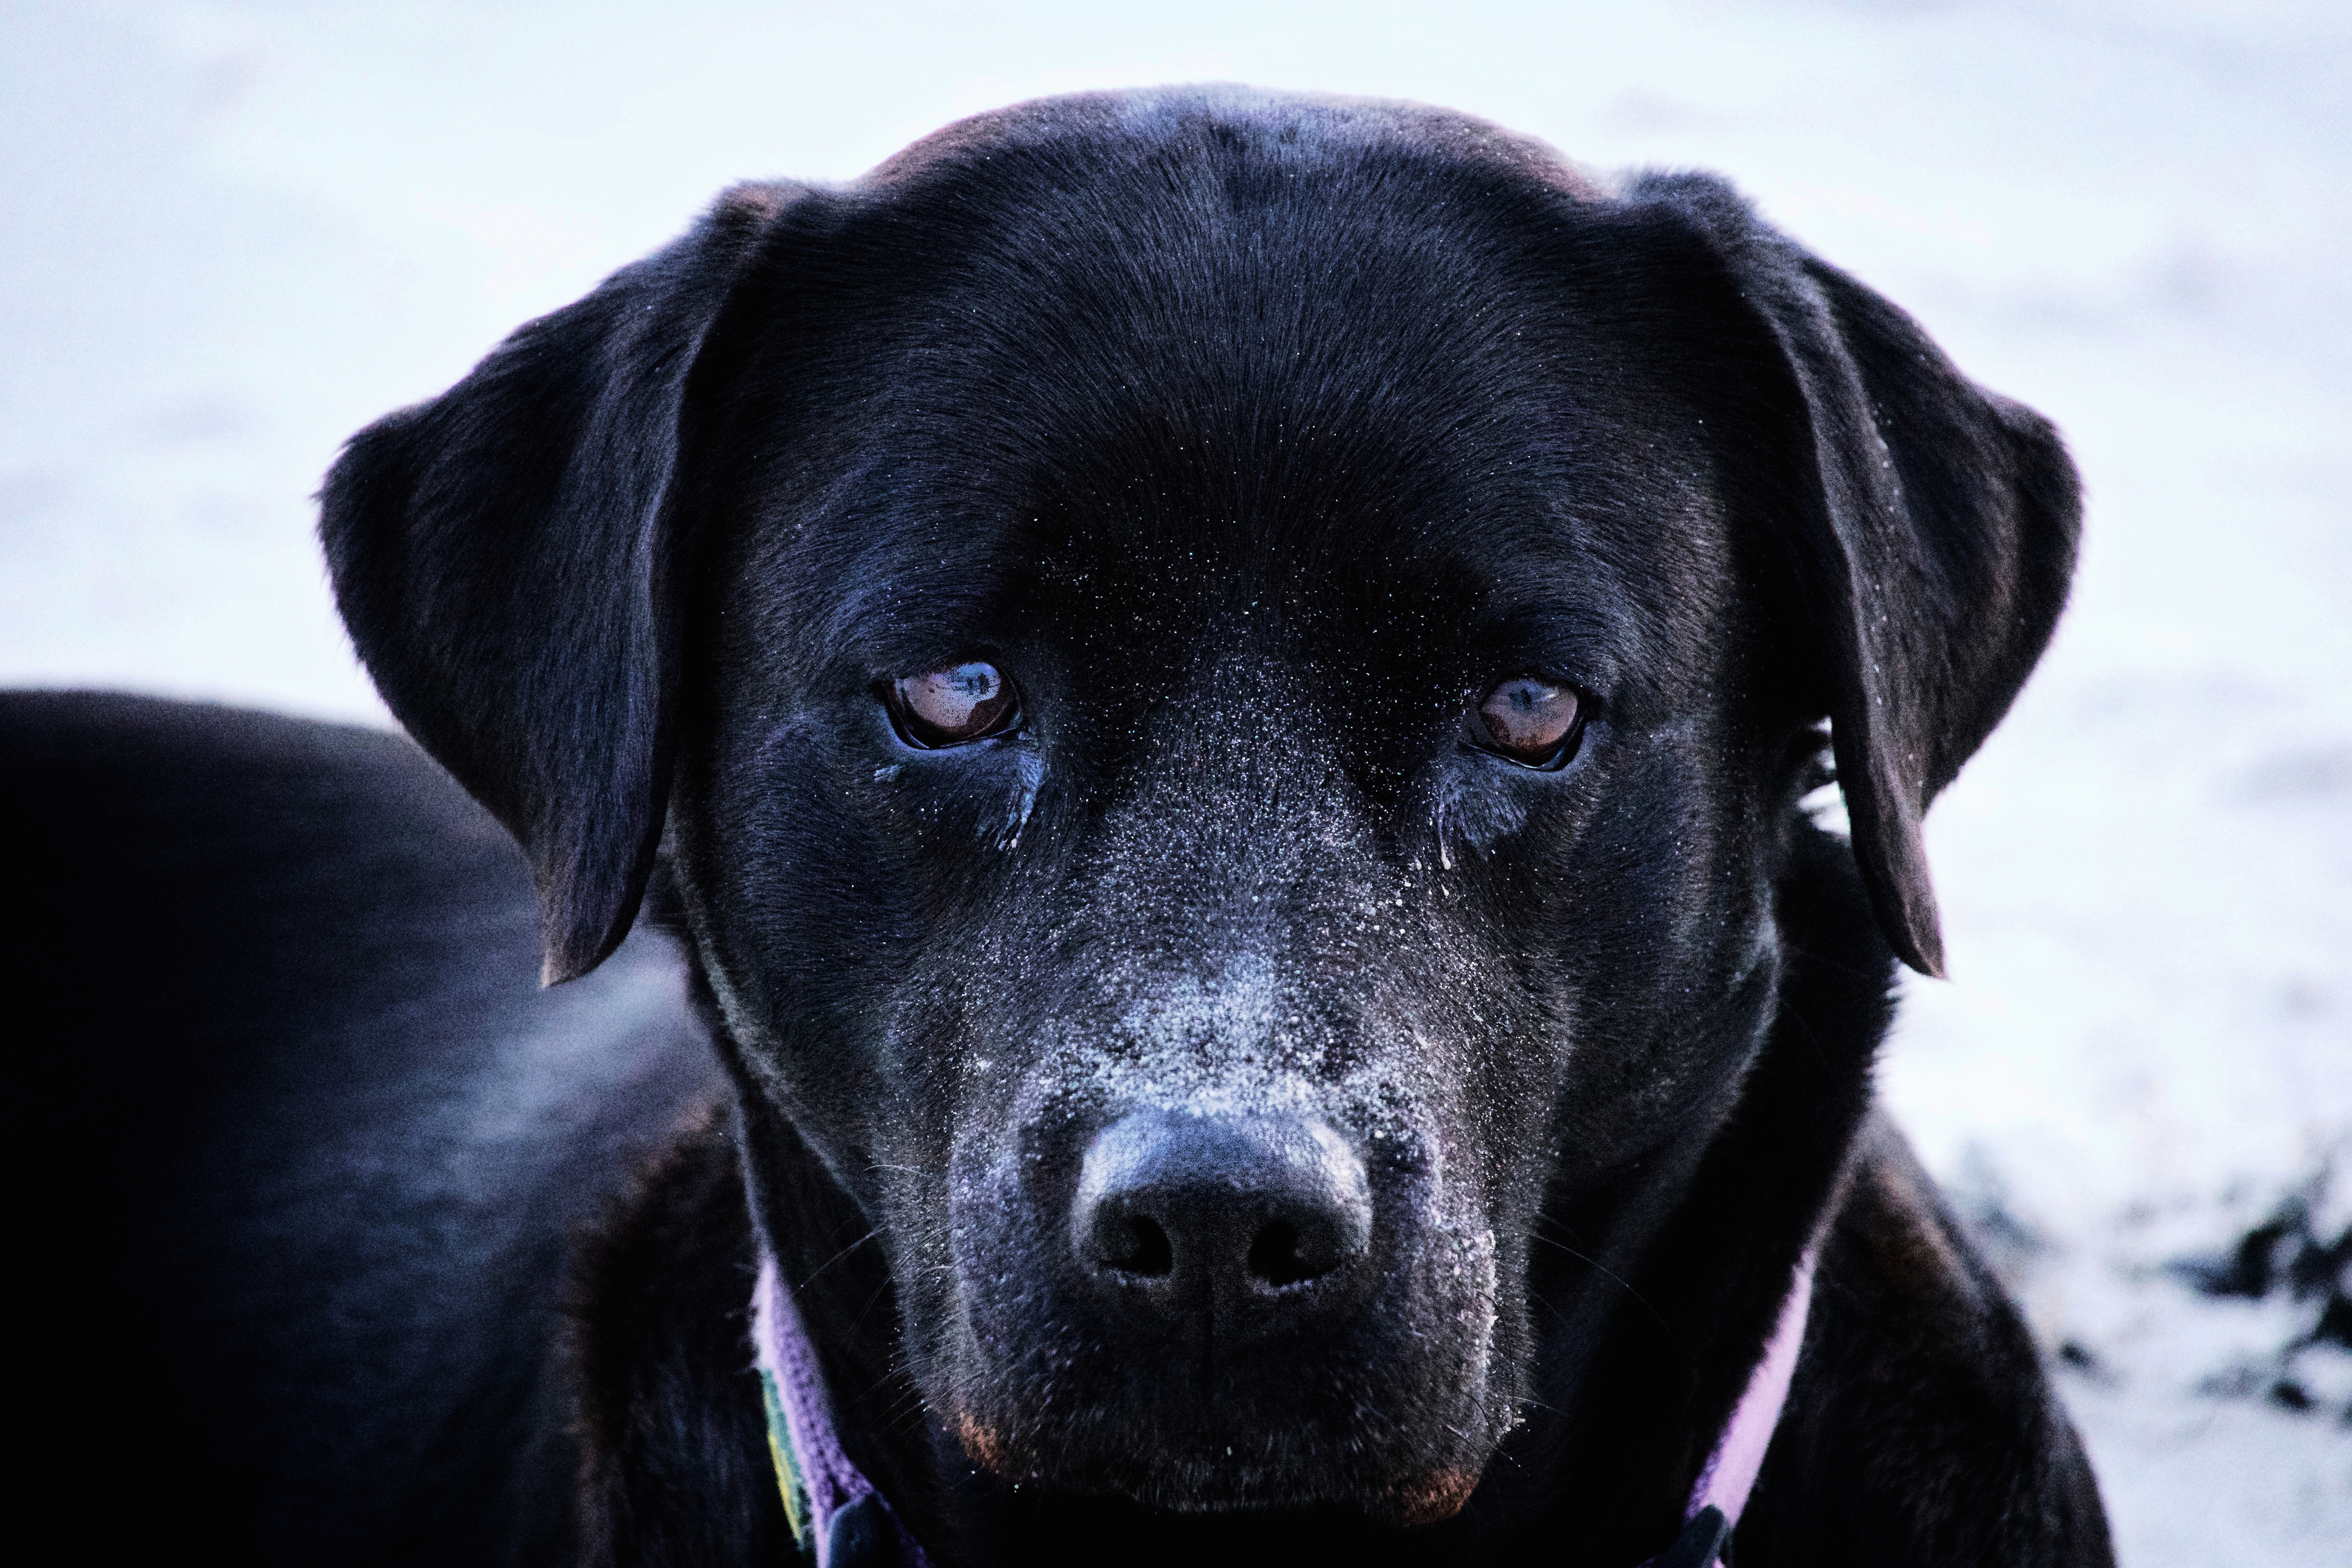
puppy, dog, mammal, black, snout, vertebrate, labrador retriever, retriever, dog like mammal